Hans von Ohain

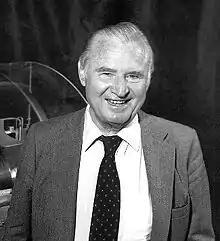
Hans von Ohain in the 1970s

Hans Joachim Pabst von Ohain (14 December 191113 March 1998) was a German physicist, engineer, and the designer of the first aircraft to use a turbojet engine.